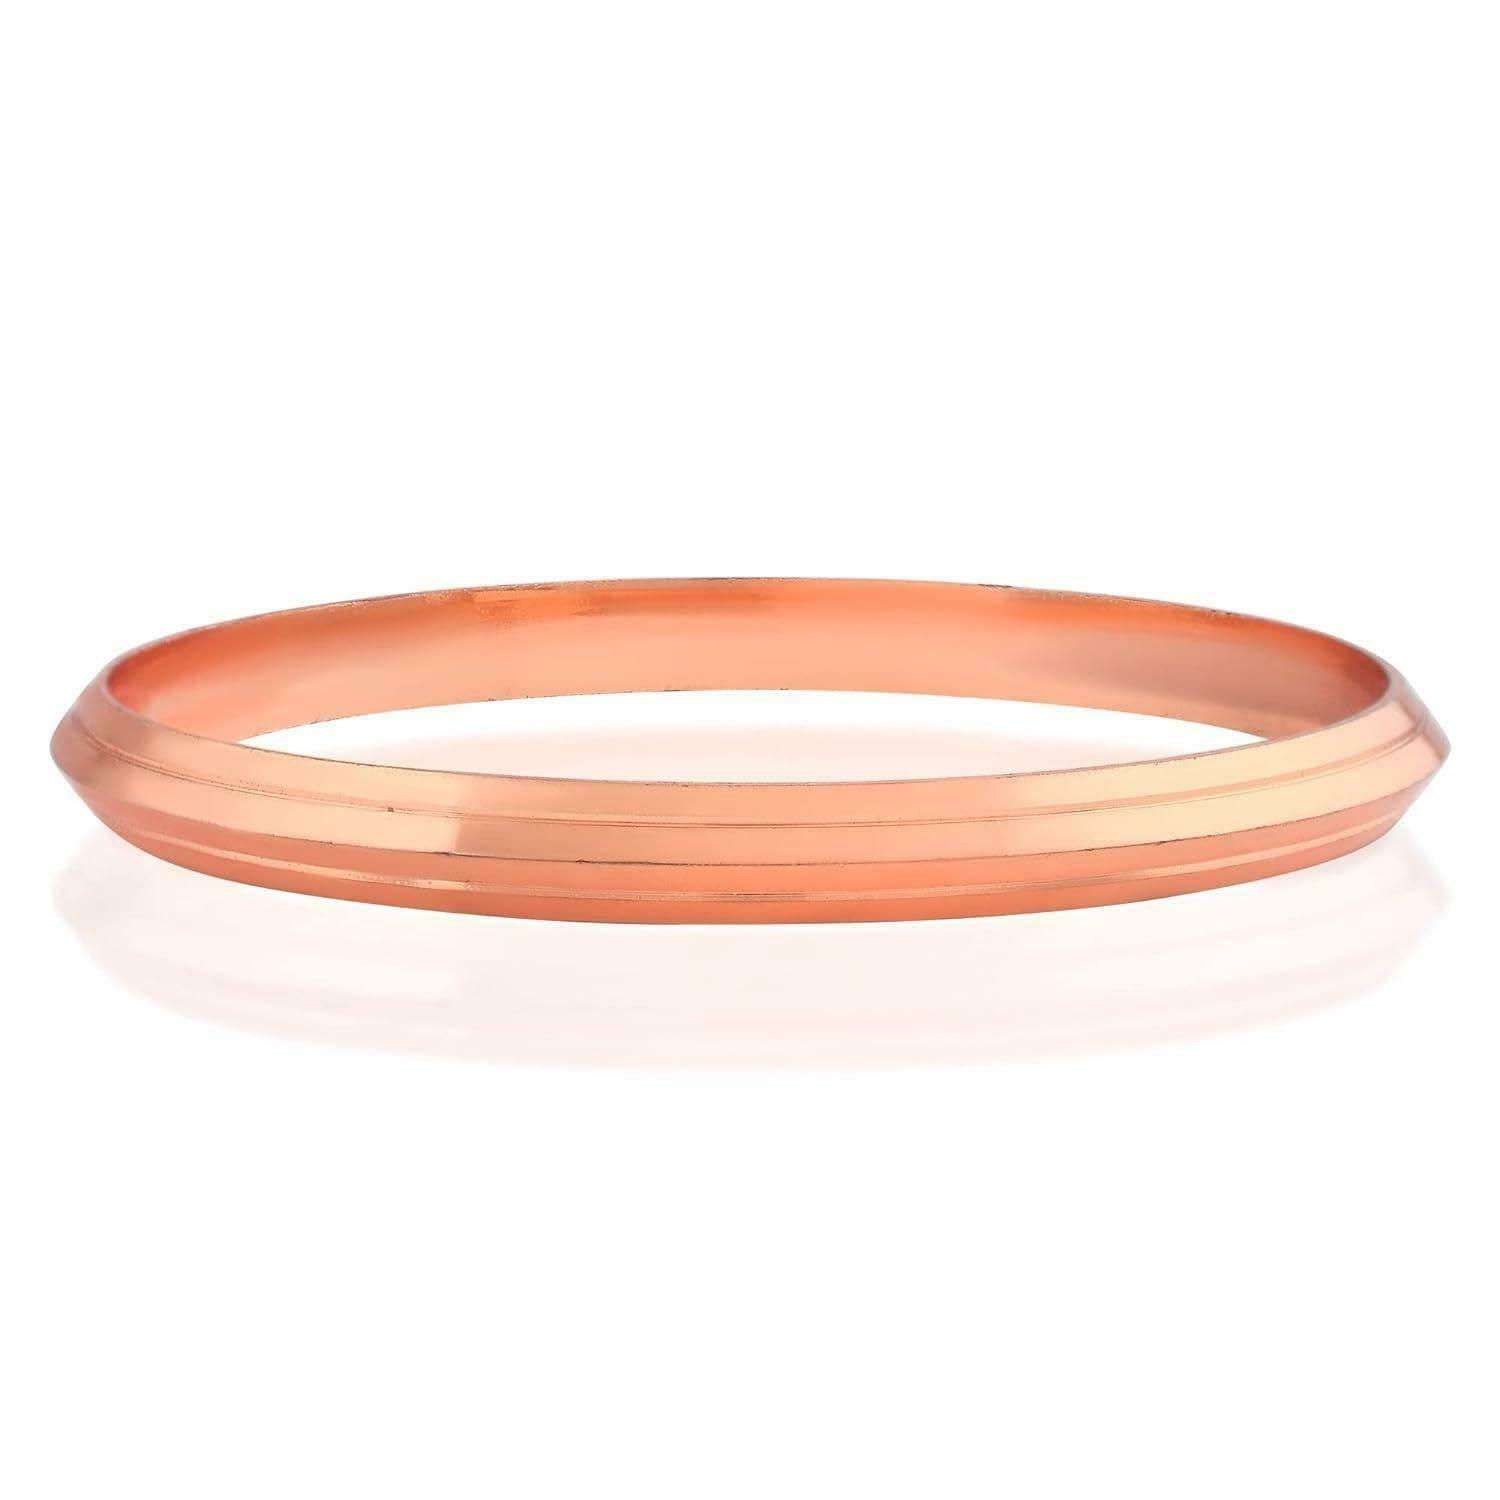
Morir Copper For Unisex Child 1 0
Type: Anklet
Brand: MORIR
Price: Rs. 299
 Copper bracelet anklet (kada) for new born baby girl or baby boy (0 to 1 year old) pack of one. copper. copper is an essential nutrient for the body. together with iron, it enables the body to form red blood cells. it helps maintain healthy bones, blood vessels, nerves, and immune function, and it contributes to iron absorption.
Features: Copper Bracelet Anklet (Kada) For New Born Baby Girl Or Baby Boy (0 To 1 Year Old) Pack Of One,Wearing Copper Kada Has Been Considered To Effectsly Affect The Human Body.,Perfect For Newly Borns To (0-2) Years Baby Girl & Baby Boy.,Copper. Copper Is An Essential Nutrient For The Body. Together With Iron, It Enables The Body To Form Red Blood Cells. It Helps Maintain Healthy Bones, Blood Vessels, Nerves, And Immune Function, And It Contributes To Iron Absorption.,Anklet/Bracelet Unisex Babies Kids Jewellery -Set Of One